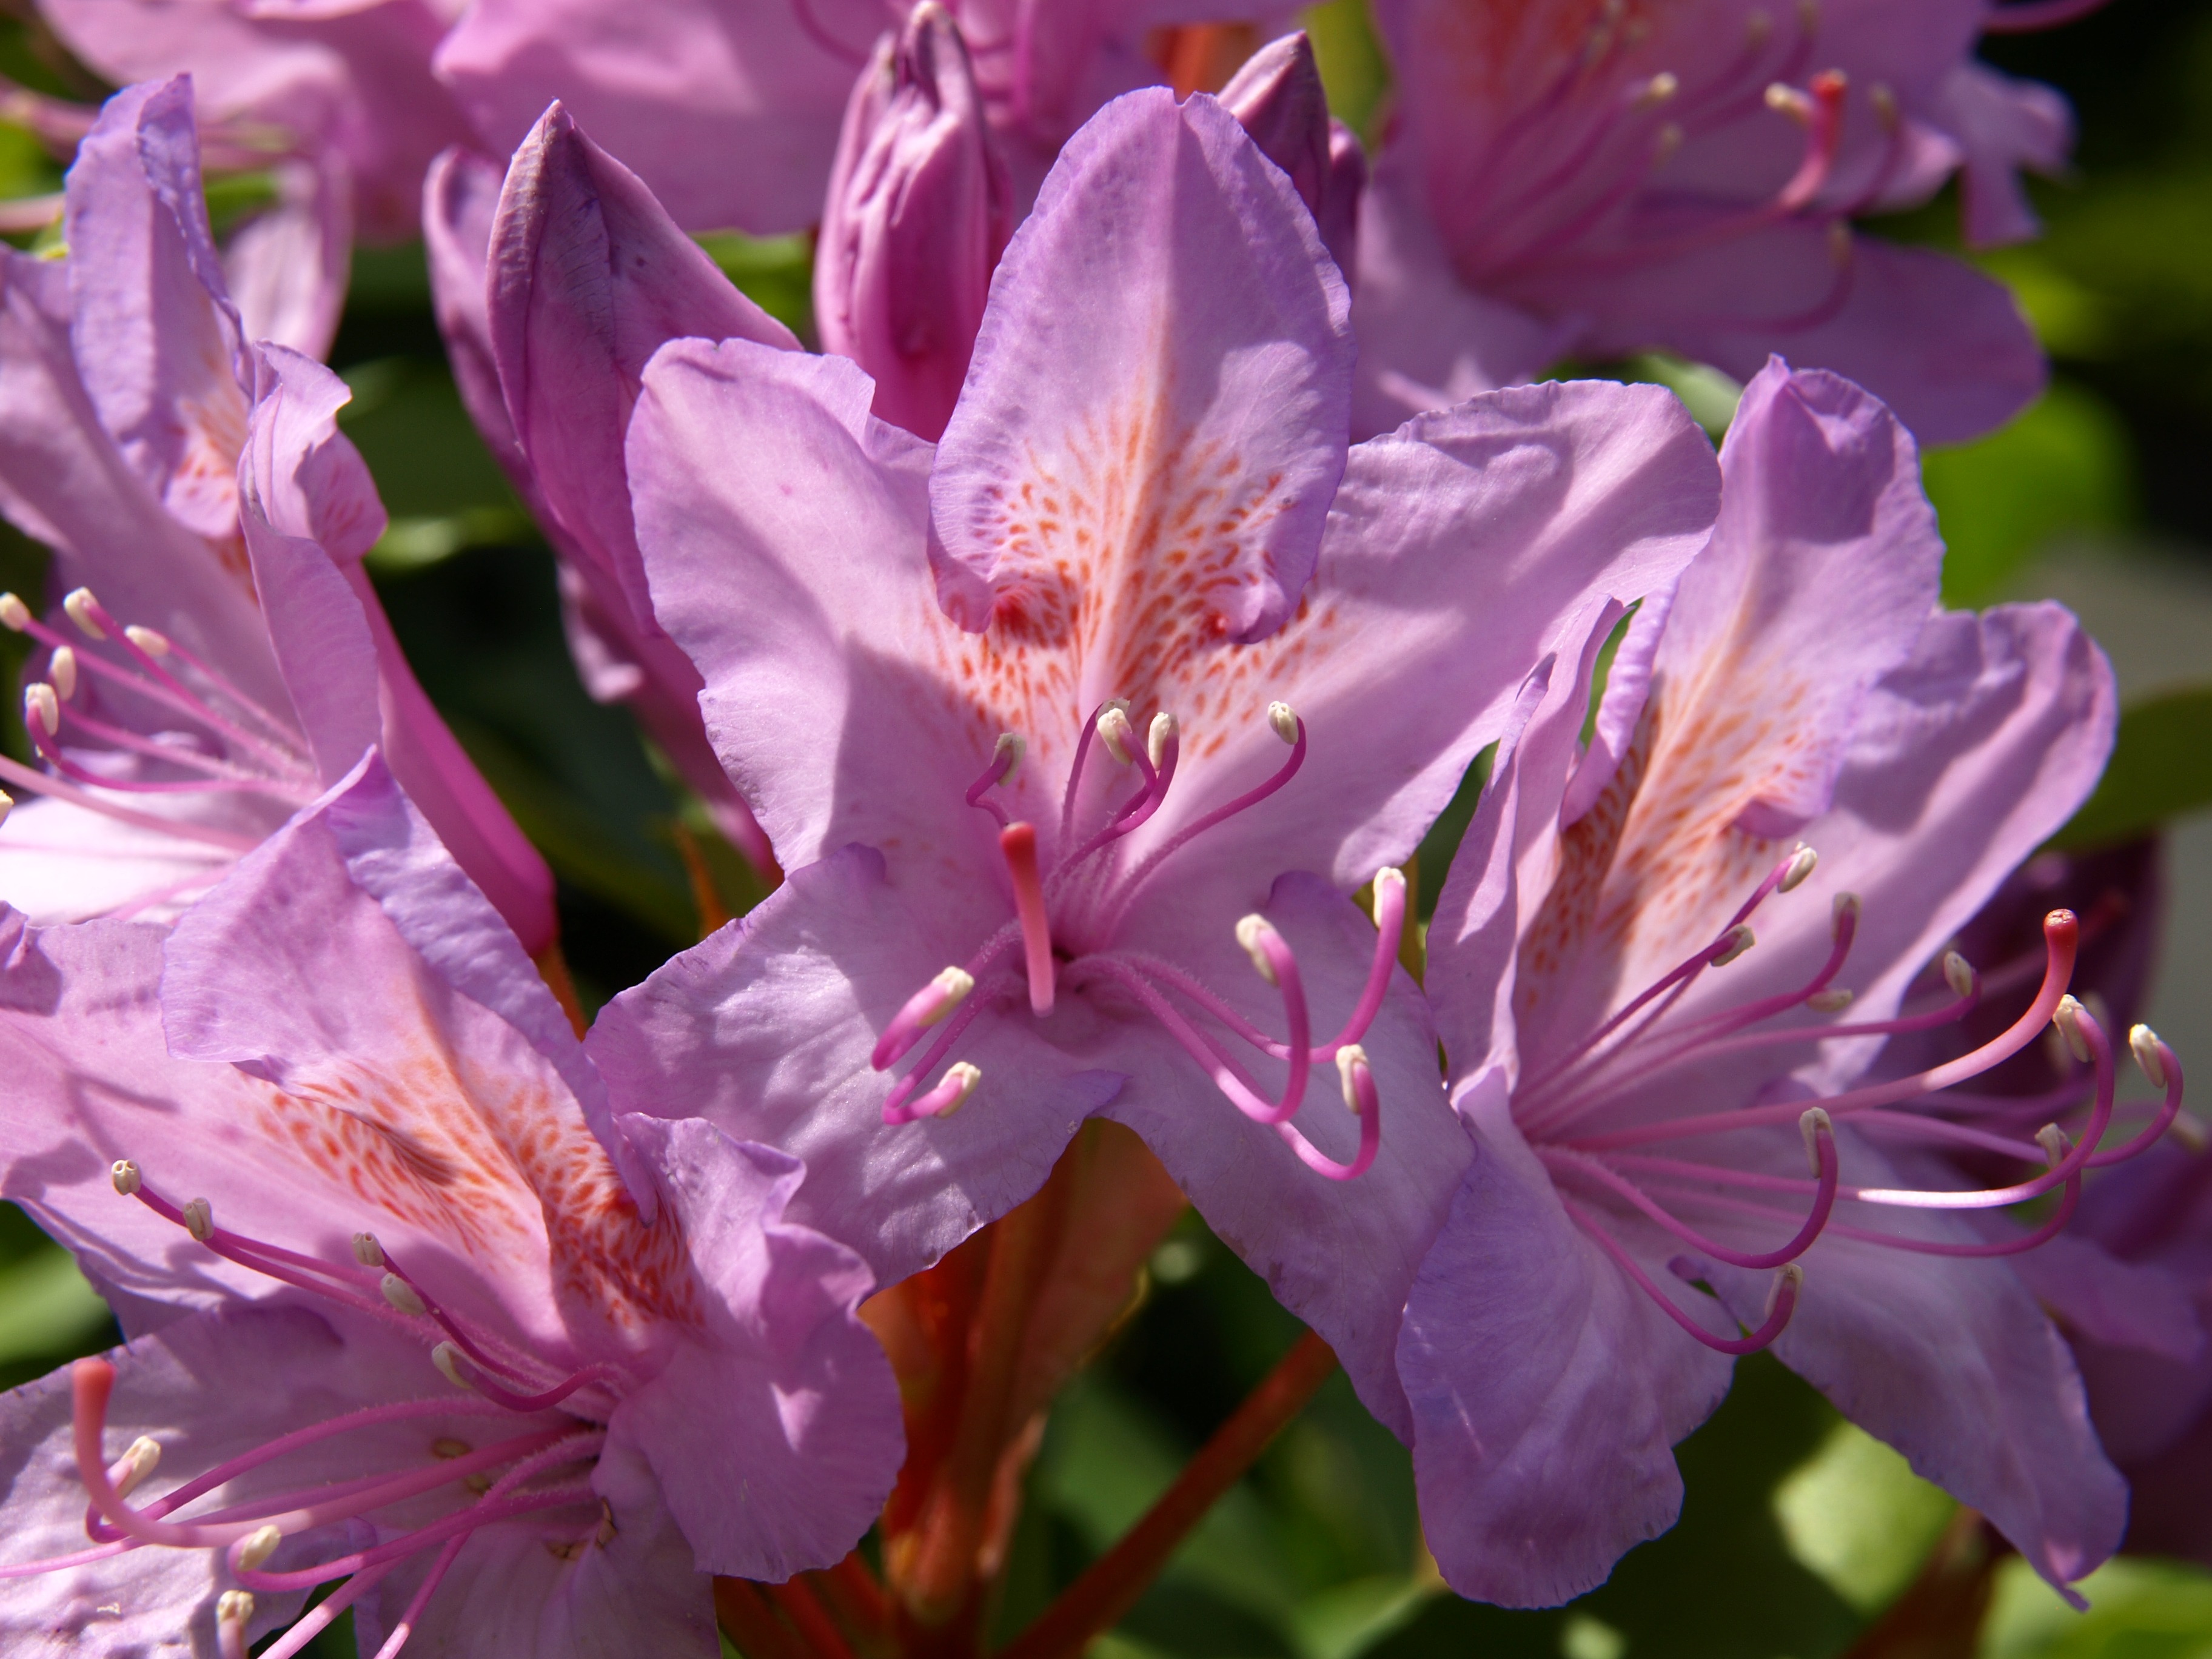
blossom, plant, flower, petal, bloom, botany, close, flora, flowers, shrub, violet, rhododendron, azalea, macro photography, flowering plant, woody plant, land plant